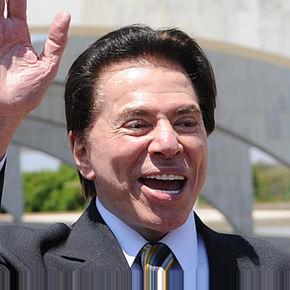
Age: 79